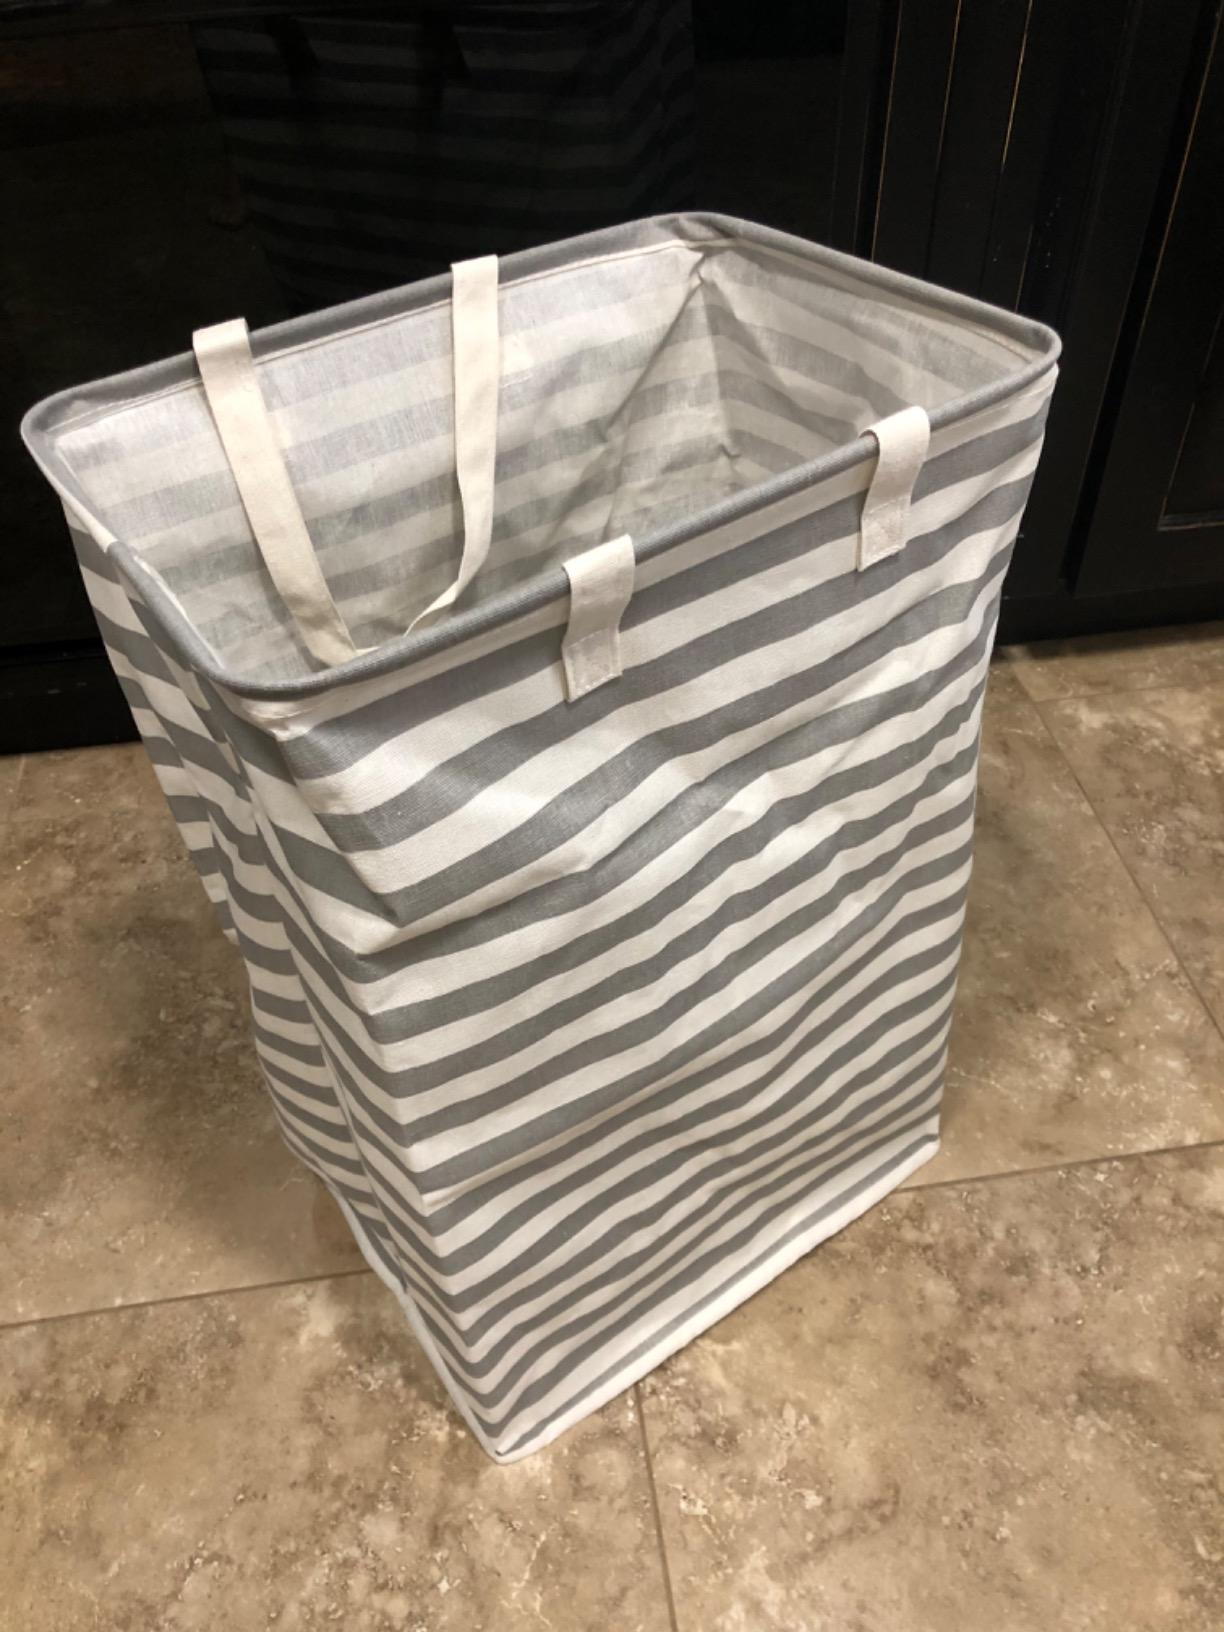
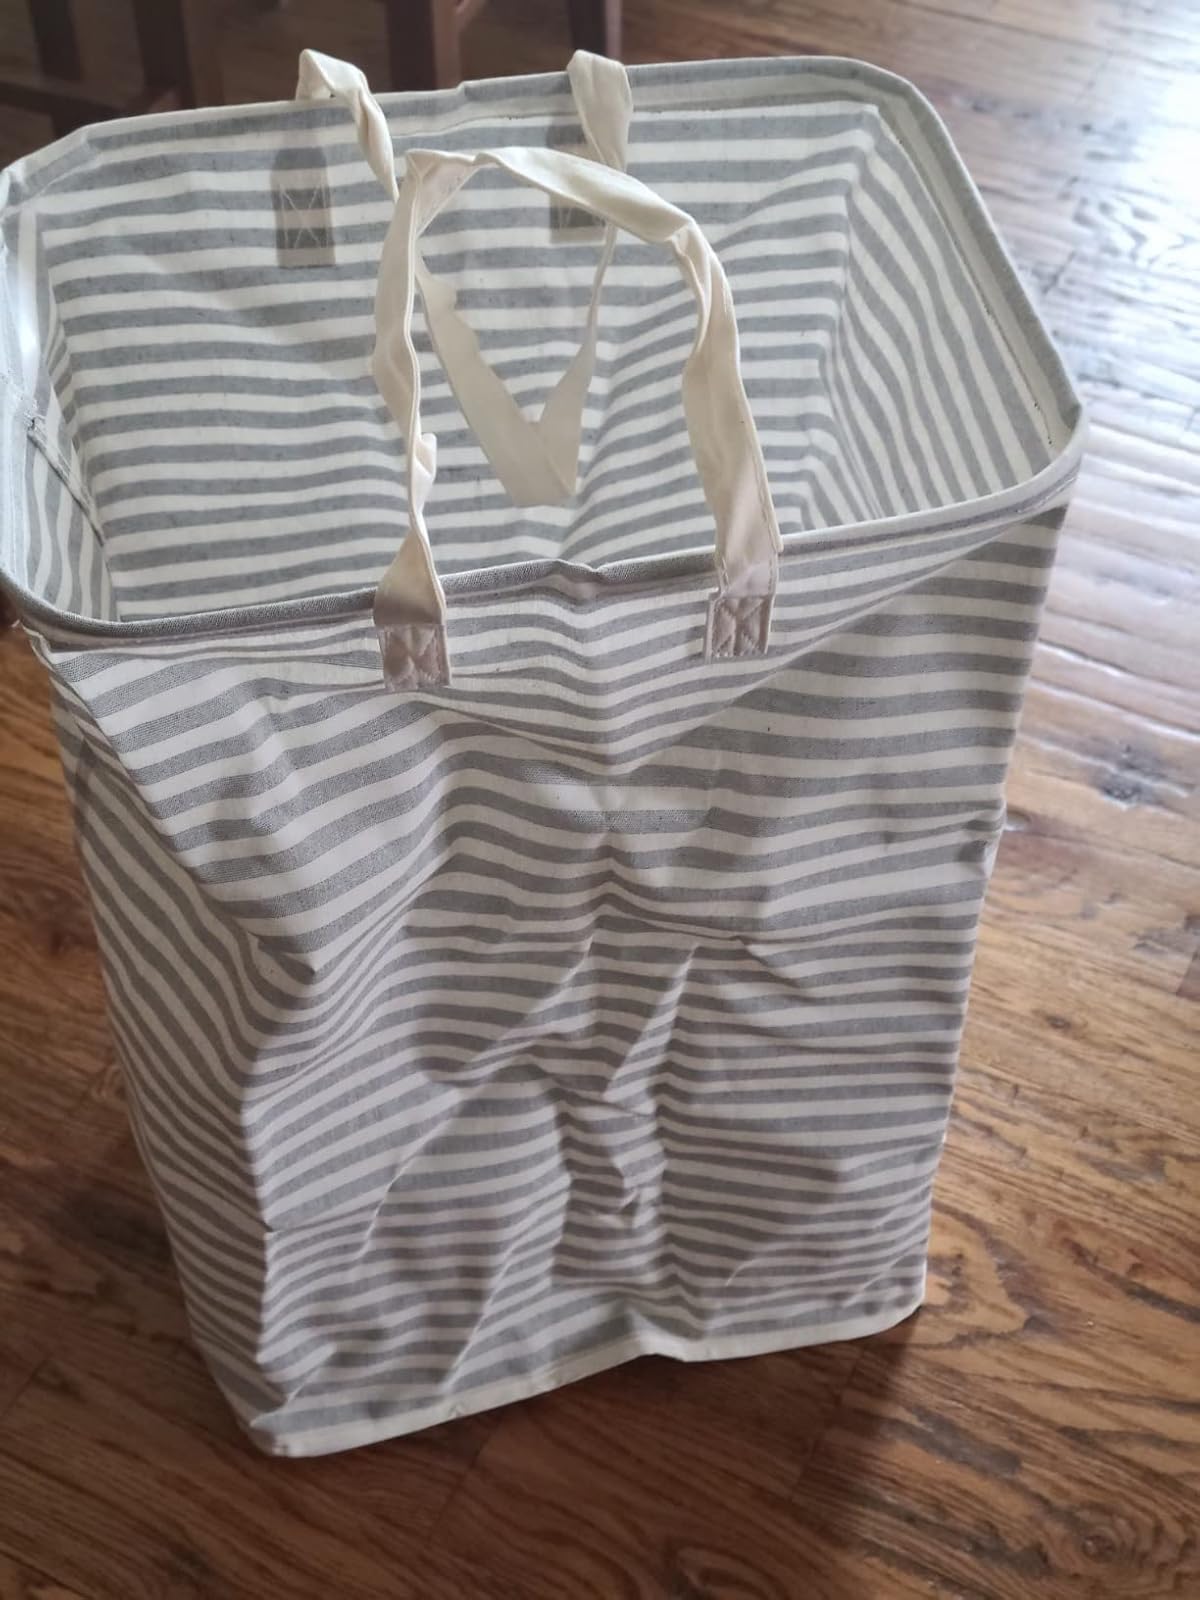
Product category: items_hamper
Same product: no